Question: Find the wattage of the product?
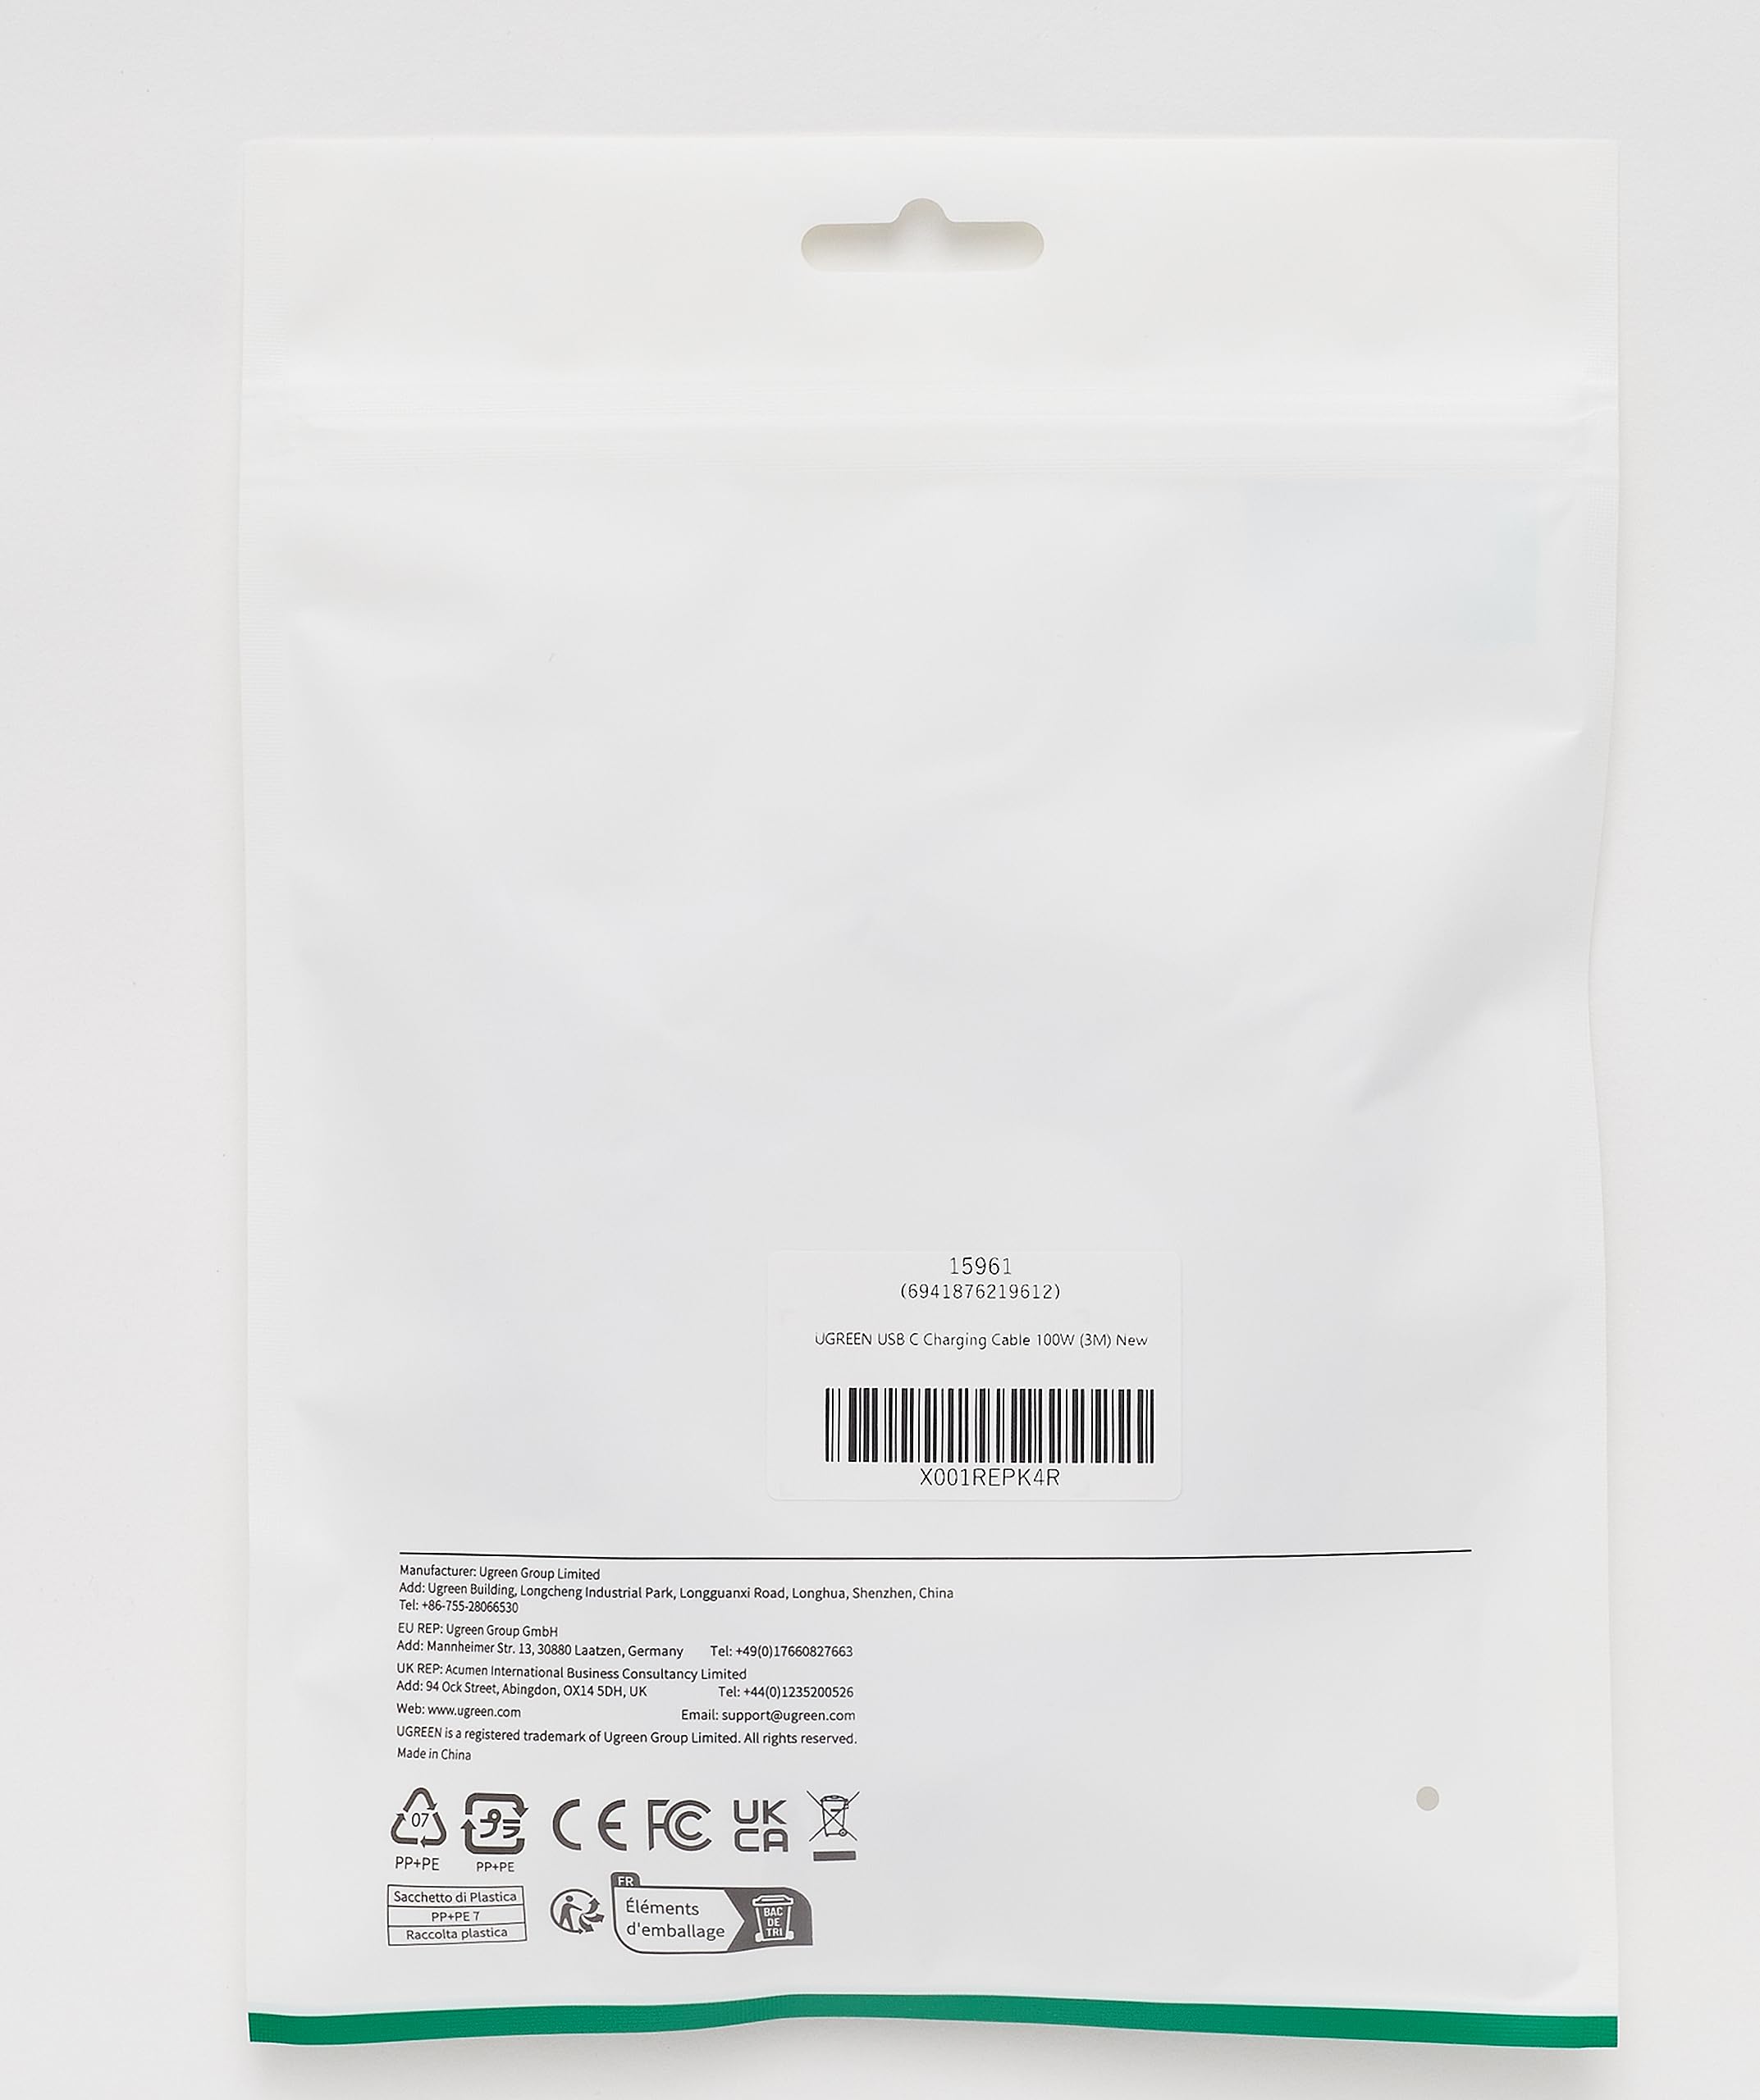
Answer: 100.0 watt